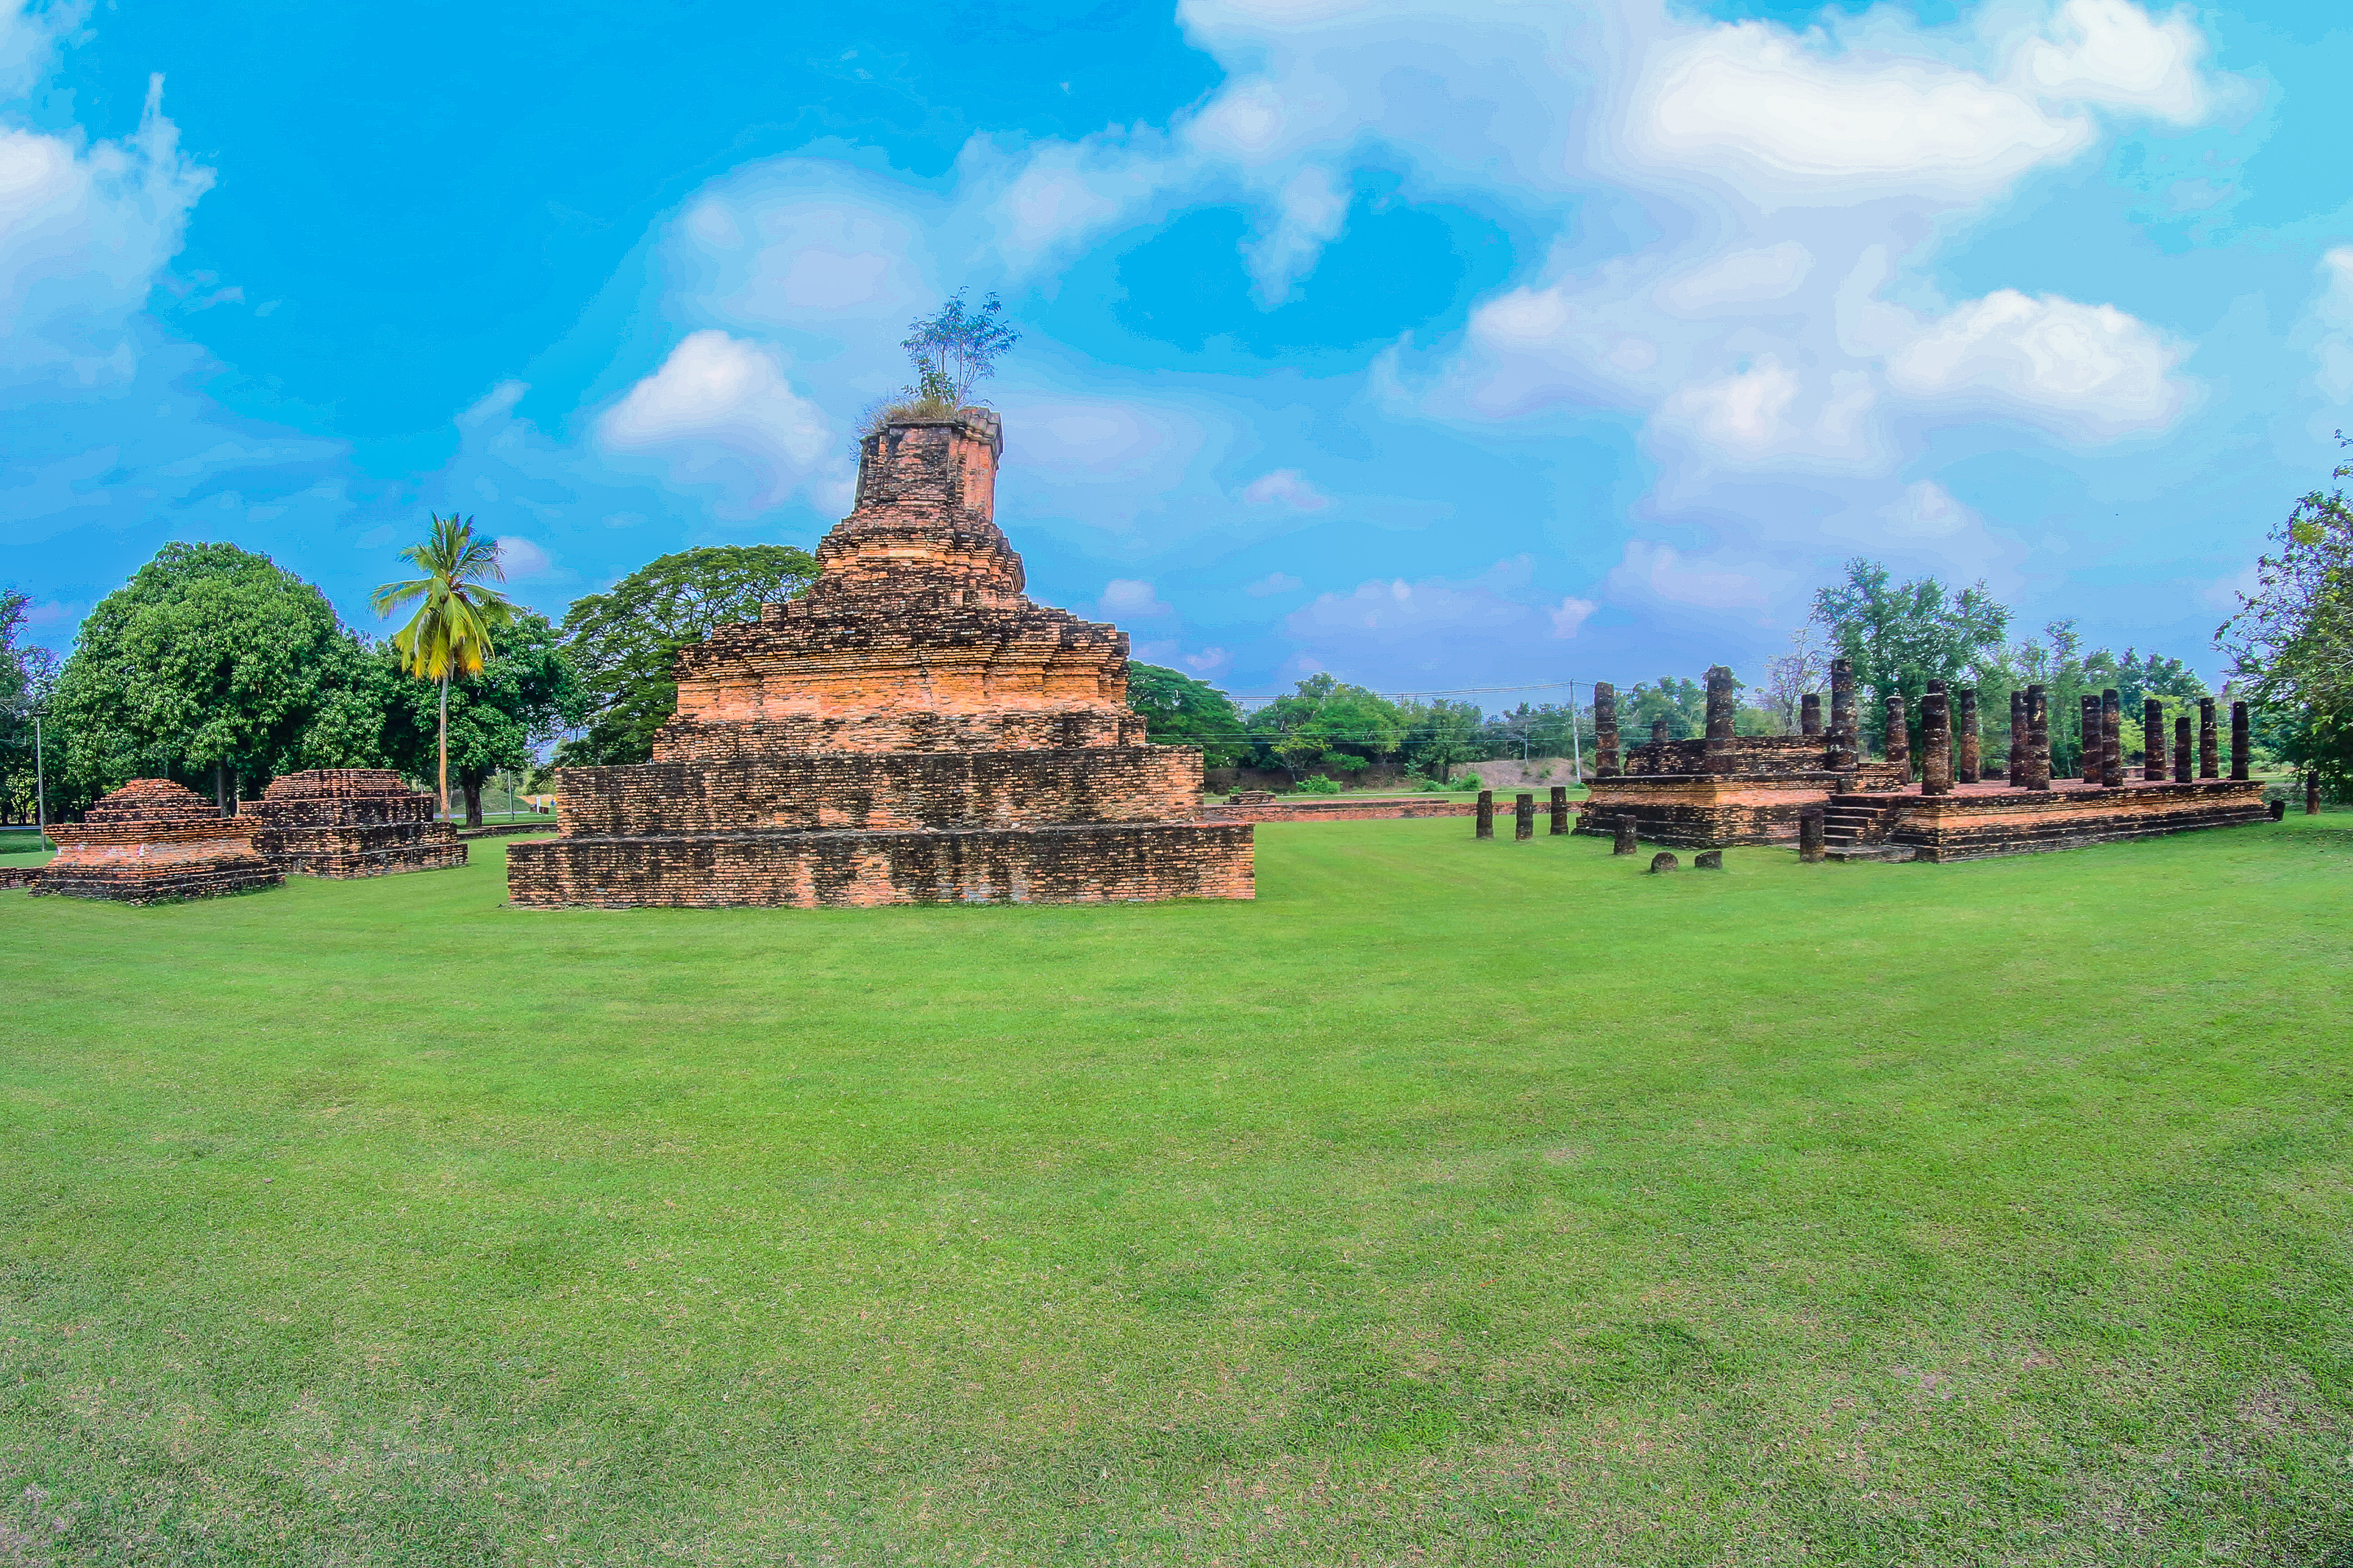
ancient, archeology, architecture, art, asia, buddha, buddhism, buddhist, civilization, cultural, culture, destination, east, famous, heritage, historical, history, landmark, meditation, old, pagoda, park, religion, ruin, scene, sculpture, seated, siam, site, southeast, statue, stone, sukhothai, symbols, temple, thai, thailand, thailand temple, tourism, tourist, traditional, travel, unesco, wat, worship, sky, historic site, grass, natural landscape, archaeological site, cloud, hindu temple, grassland, maya city, maya civilization, ancient history, ruins, photography, place of worship, landscape, tourist attraction, plain, building, land lot, unesco world heritage site, stupa, fictional character, monument, vacation, meadow